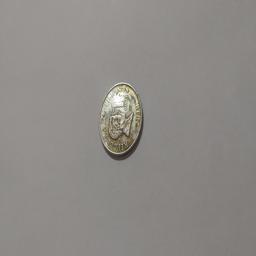
Label: 1_Old_Front